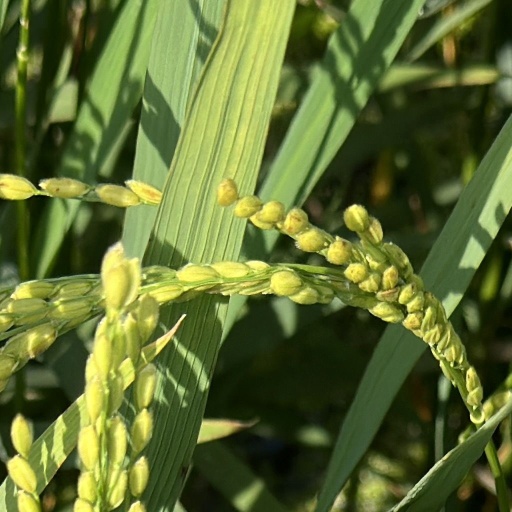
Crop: rice